WDWS-FM

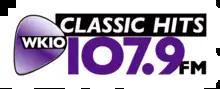
Previous logo

On March 26, 2013, WUIL changed formats from rock to classic hits, branded as "Classic Hits 107.9" under the new WKIO call sign.